Air Patrol (film)

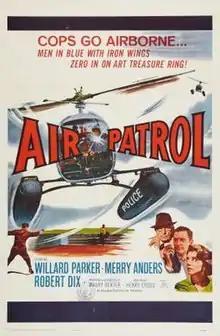
Theatrical release poster

Air Patrol is a 1962 American CinemaScope drama film directed by Maury Dexter and written by Harry Spalding. The film stars Willard Parker, Merry Anders, Robert Dix, John Holland, Russ Bender and Douglass Dumbrille.